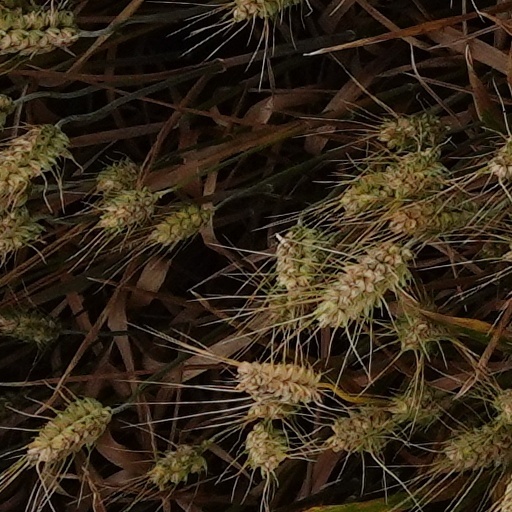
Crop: wheat